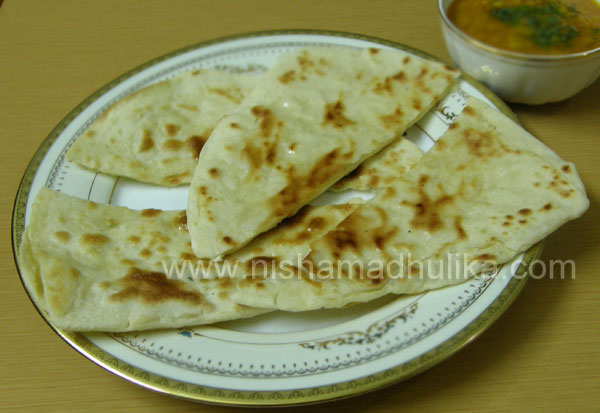
Dish: butter_naan